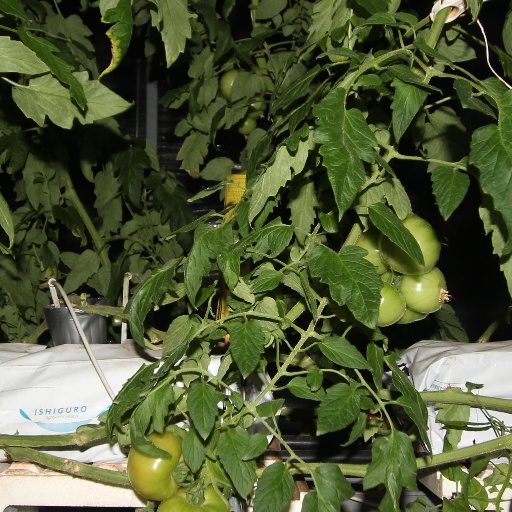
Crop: tomato